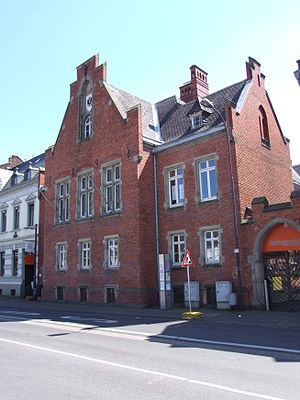
Erftstadt
Retsbygning
Erftstadt er en by i Tyskland i delstaten Nordrhein-Westfalen med cirka 50.000 indbyggere. Den ligger i kreisen Rhein-Erft-Kreis cirka 20 km sydvest for Köln. Navnet på byen kommer fra floden Erft som render gennem byen.